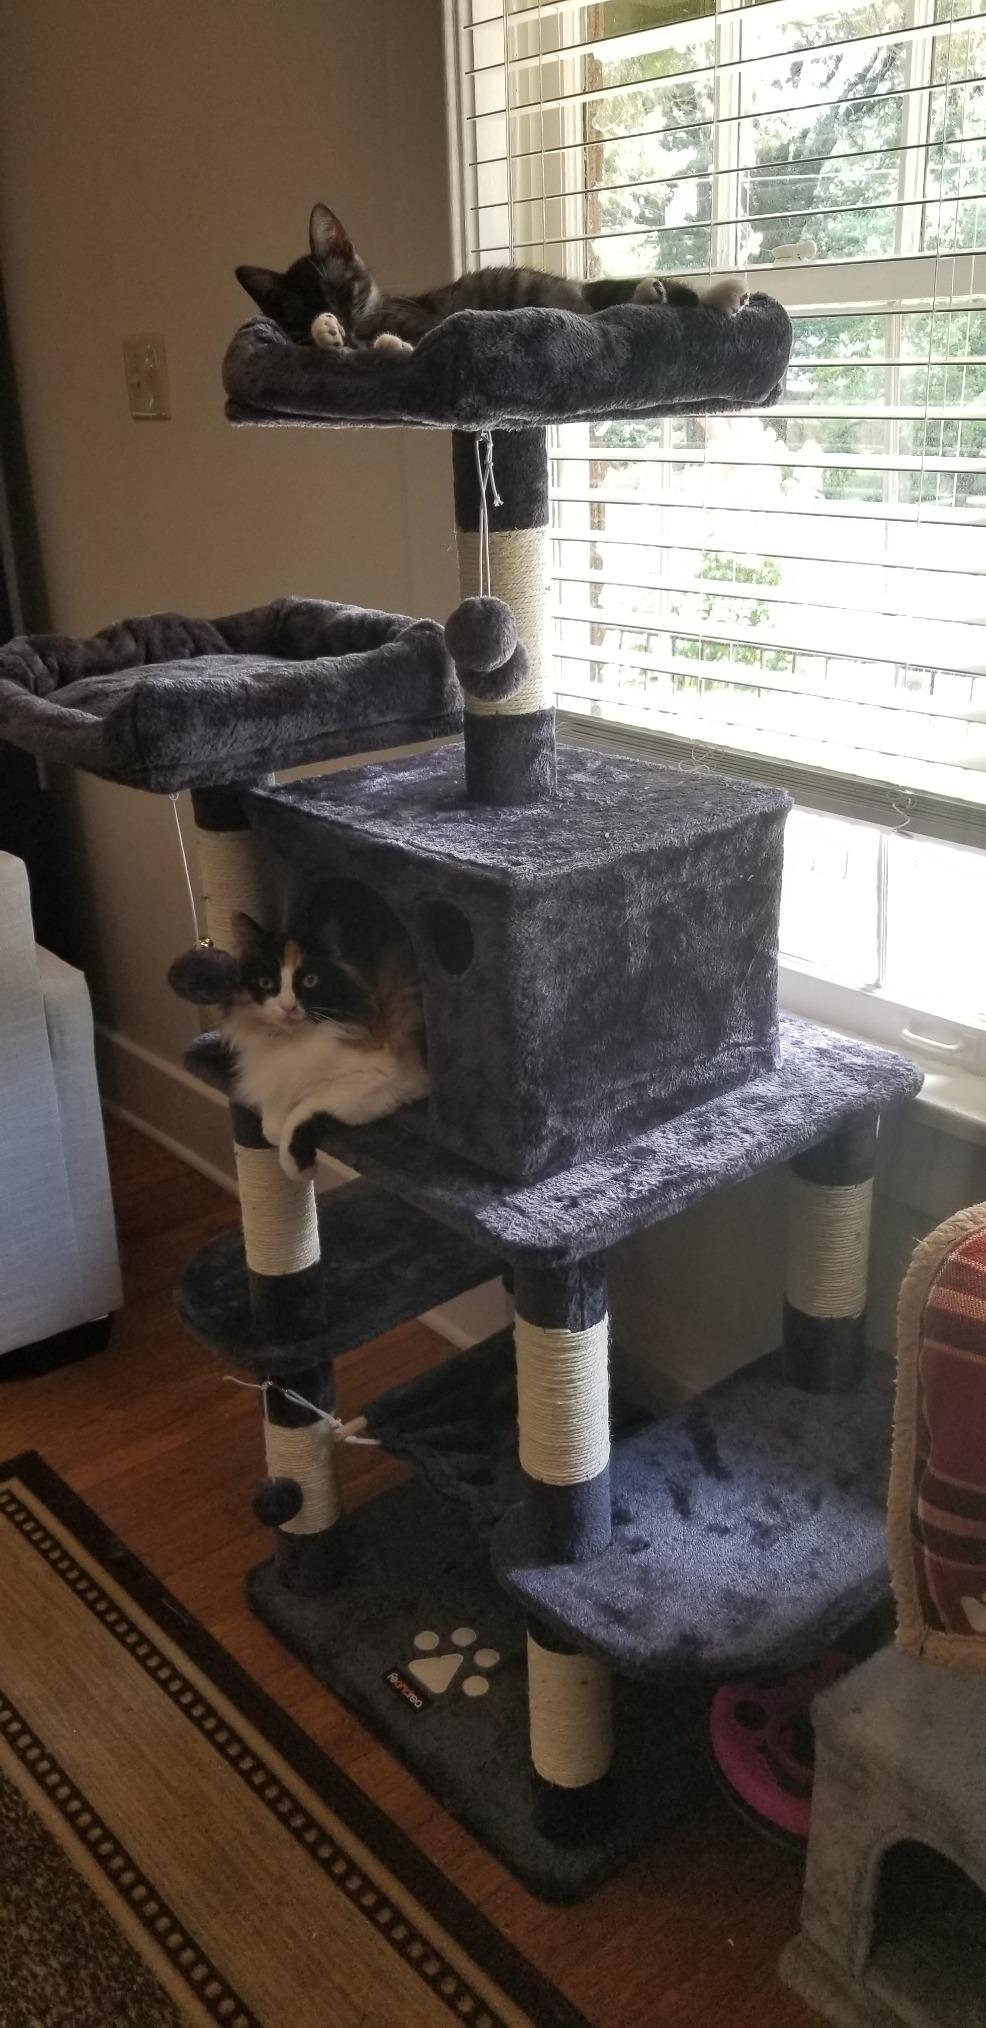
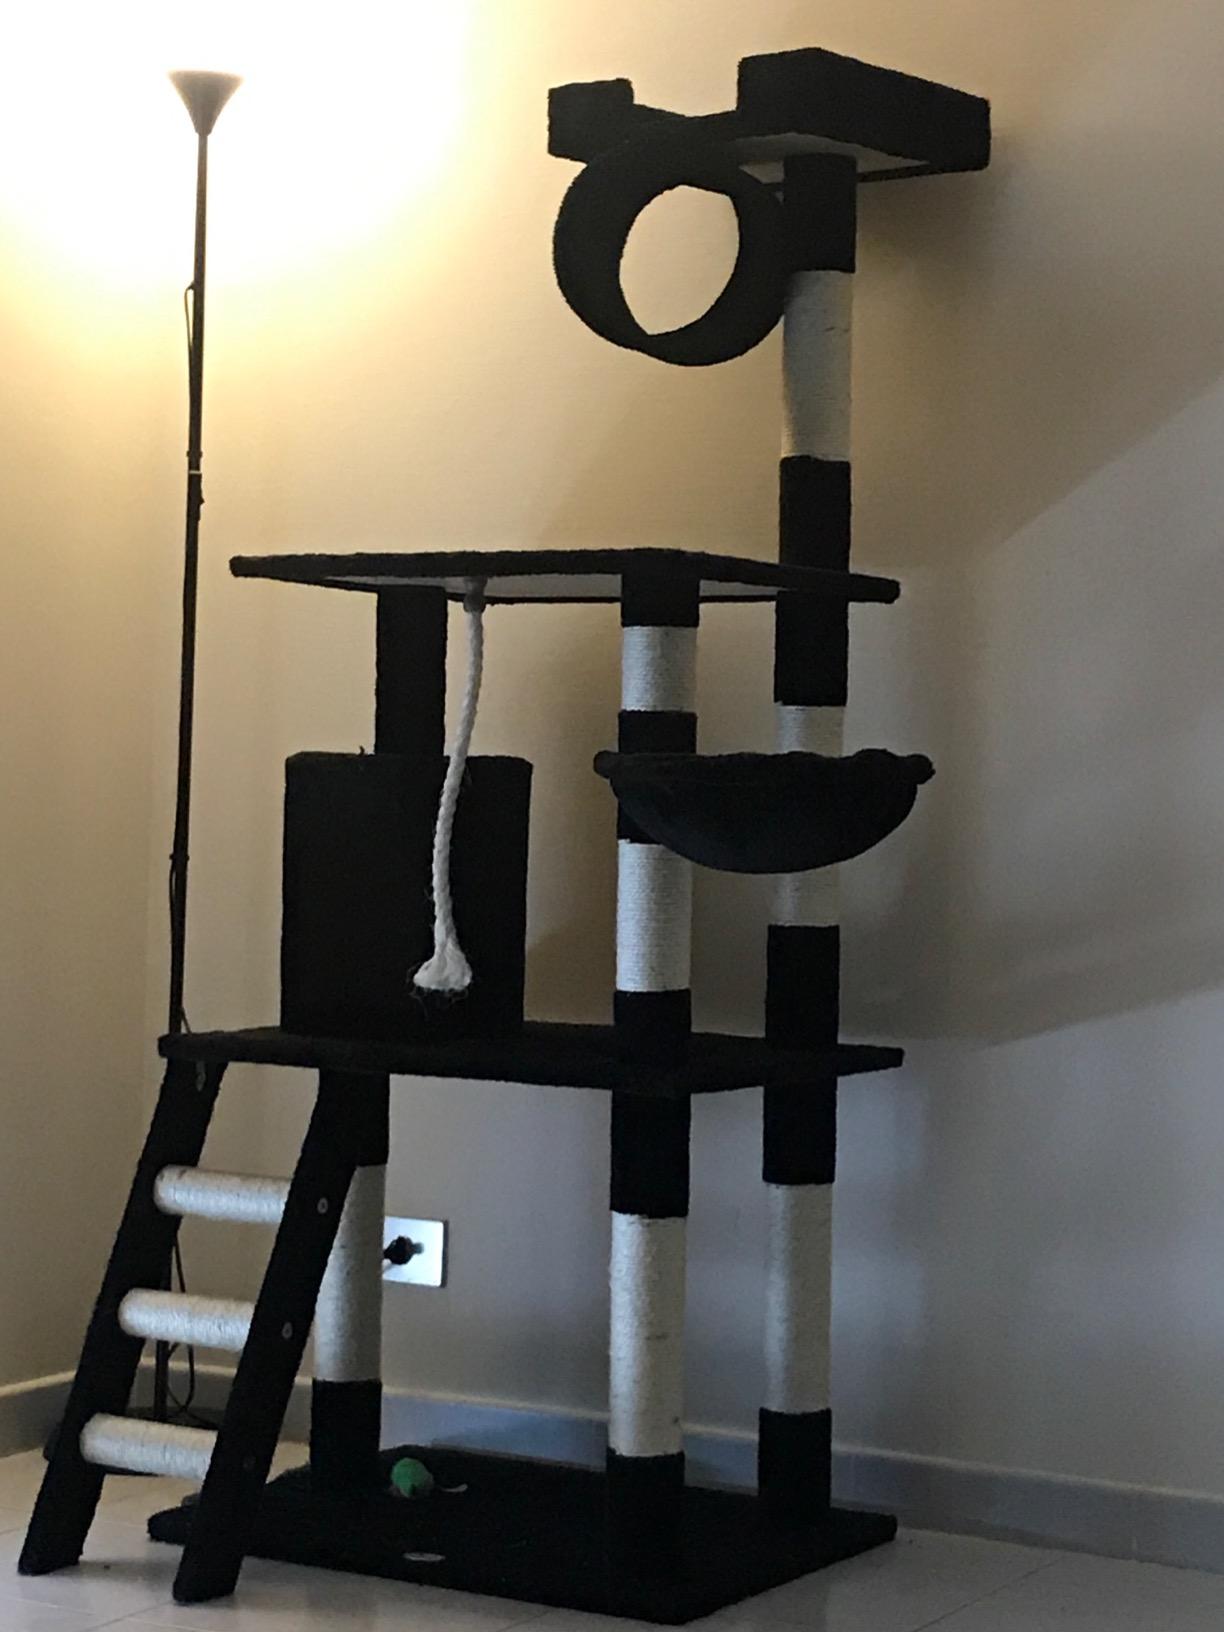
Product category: items_cat tree
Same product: no